To the Stars: The Autobiography of George Takei

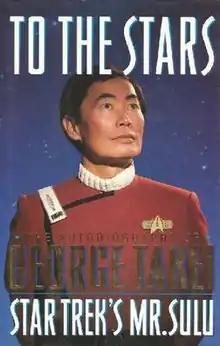
Book cover

To the Stars: The Autobiography of George Takei, Star Trek's Mr. Sulu is an autobiography by actor George Takei, first published by Pocket Books in 1994. Takei describes his early childhood and the time his family spent in Japanese American internment, and experiences which shaped his motivation towards political activism. He initially entered University of California, Berkeley with the plan to attend architecture school, but later told his parents he wanted to be an actor and graduated with a degree in drama. He discusses his early acting roles and his experiences on "Star Trek", including conflicts with William Shatner. Takei was pleased when his character Sulu had a prominent role as Captain of the starship "Excelsior" in the movie "".